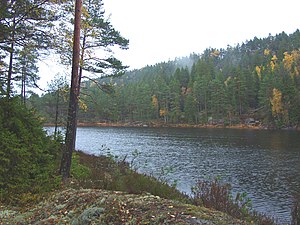
Tresticklan Nationalpark
Tresticklan nationalpark -
Nationalparken Tresticklan er en stor, af mennesker relativt upåvirket naturskov, karakteriseret ved lave og golde fyrretræer, og nåleskovfugle som tjur, urfugl og hjerpe